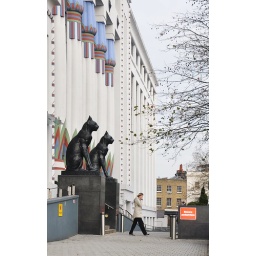
...15 ft black cats spotted in the area!